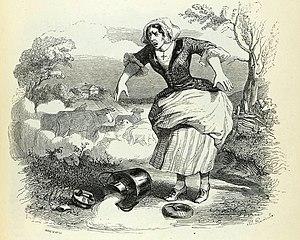
La Laitière et le pot au lait est la dixième fable du livre VII du second recueil des Fables de La Fontaine, édité pour la première fois en 1678.